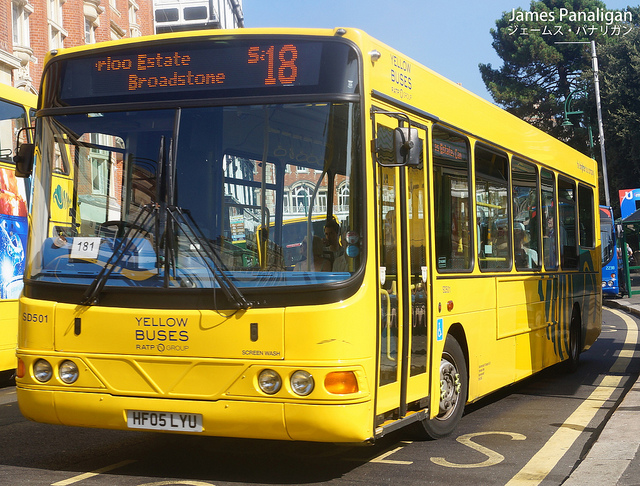
A yellow bus pulling away from the curb.

A yellow tourist bus on a street with few passengers.

A  bus waiting for passengers at a bus stop

A yellow public transit bus driving down the street.

A large yellow passenger bus stopped by the side of the road.